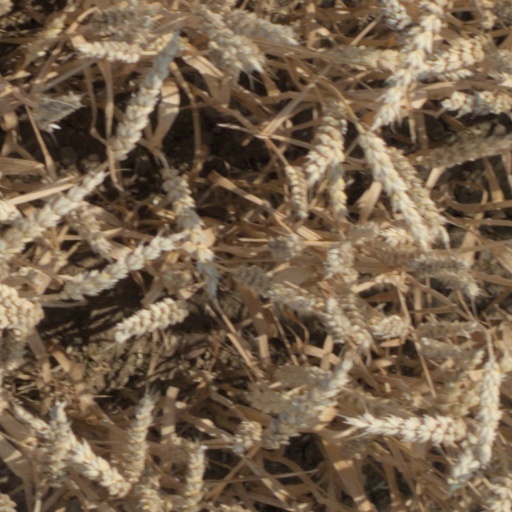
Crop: wheat